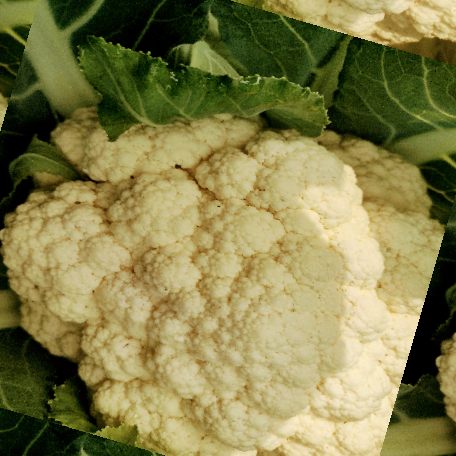
Label: Disease Free